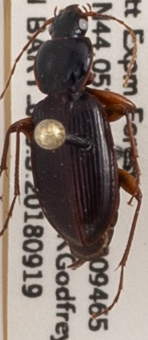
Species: Synuchus impunctatus
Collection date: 2018-09-19
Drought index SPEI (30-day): -1.376
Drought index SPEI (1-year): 0.24
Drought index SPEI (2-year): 0.498